Archduke Leopold Wilhelm Hunting Heron

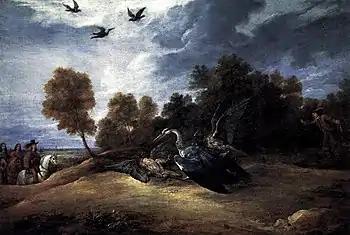
"Archduke Leopold Wilhelm Hunting Heron" (ca. 1652–1656) by David Teniers the Younger

Archduke Leopold Wilhelm Hunting Heron or Heron Hunting Scene with Archduke Leopold Wilhelm is an oil-on-canvas painting executed ca. 1652–1656 by the Flemish artist David Teniers the Younger, now in the Louvre Museum in Paris. A simple scene of falcons being used to hunt heron on the surface, it conceals a political allegory.